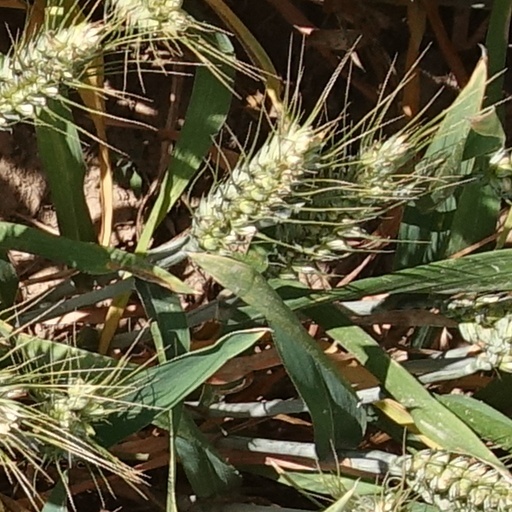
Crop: wheat